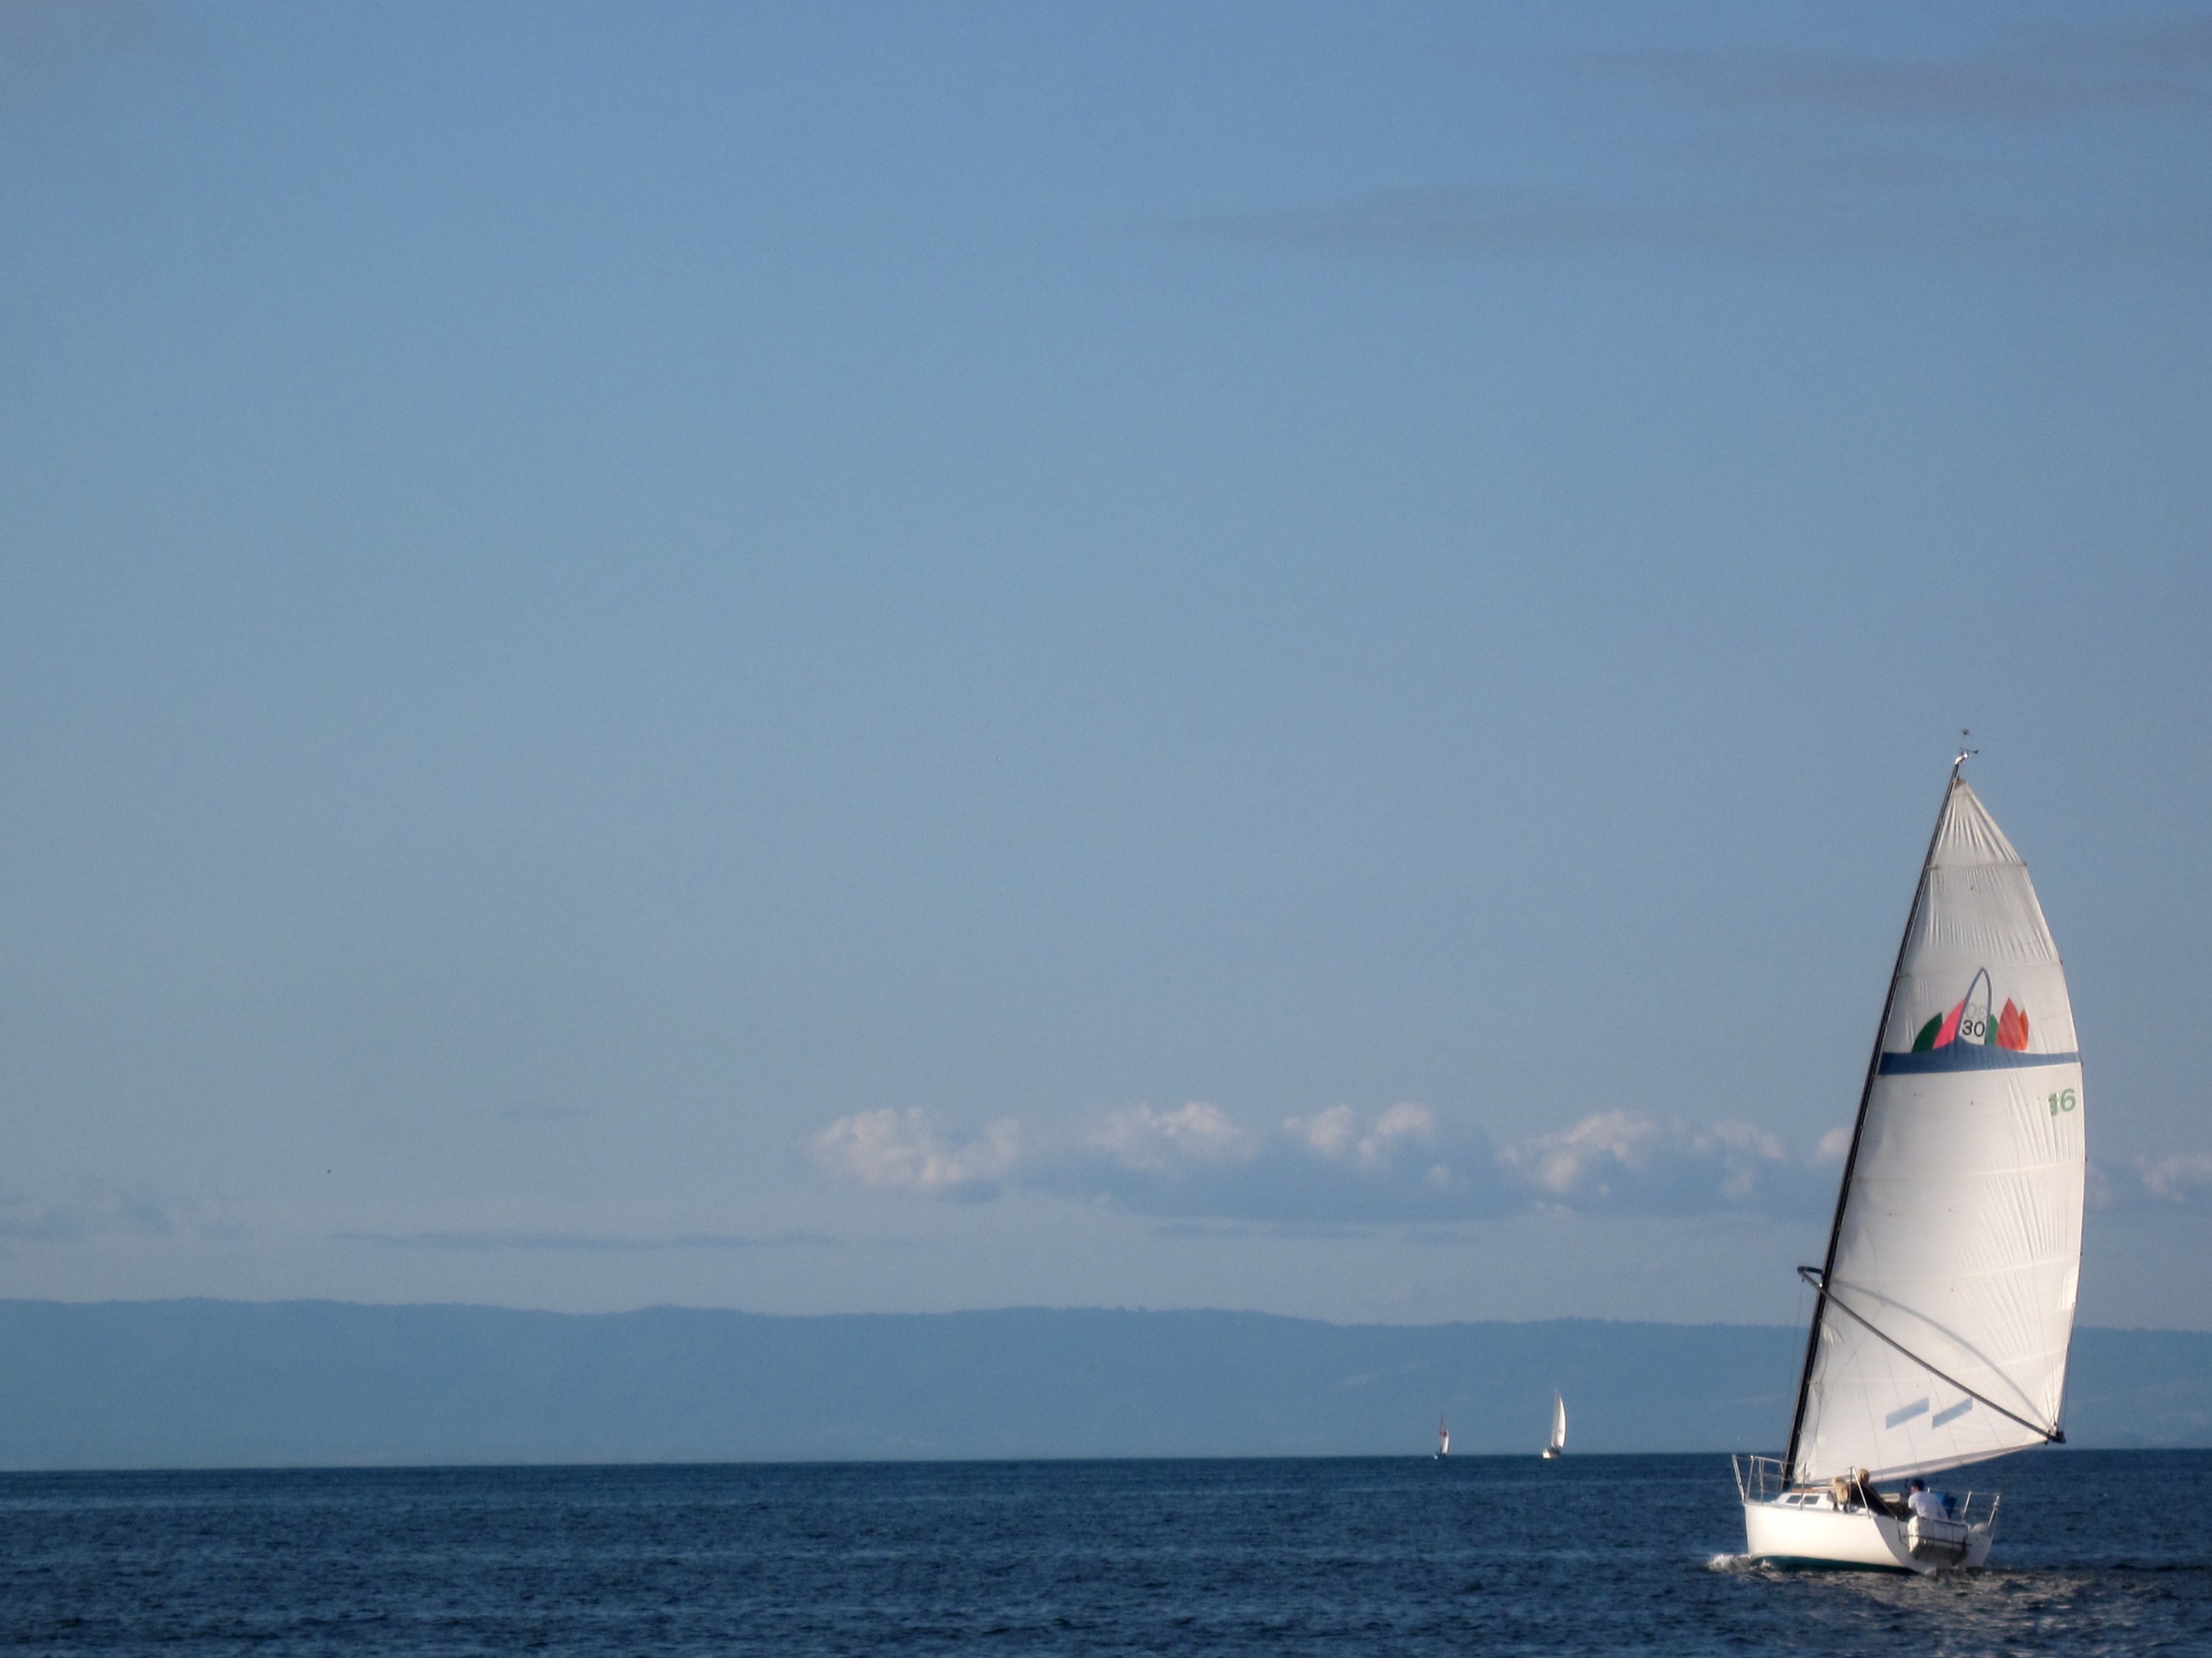
sea, coast, ocean, horizon, boat, wind, vehicle, mast, sailing, bay, sailboat, sail, watercraft, nmc2009, sailing ship, windsports